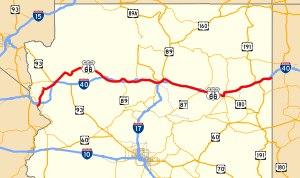
La route 66 est une ancienne route américaine qui reliait Chicago à Santa Monica, entre les années 1926 et 1985 aux États-Unis.